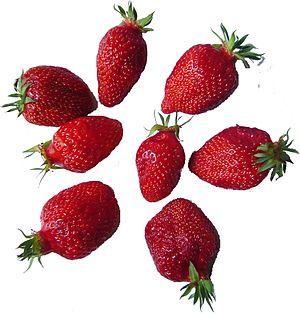
La cuisine languedocienne, qui réunit celle des départements du Gard, de l'Hérault, de l'Aude, et de la Lozère, est composite. Elle utilise les produits de la mer, en particulier autour des ports de pêche, dont le principal est Sète. L'étang de Thau produit les huitres de Bouzigues.